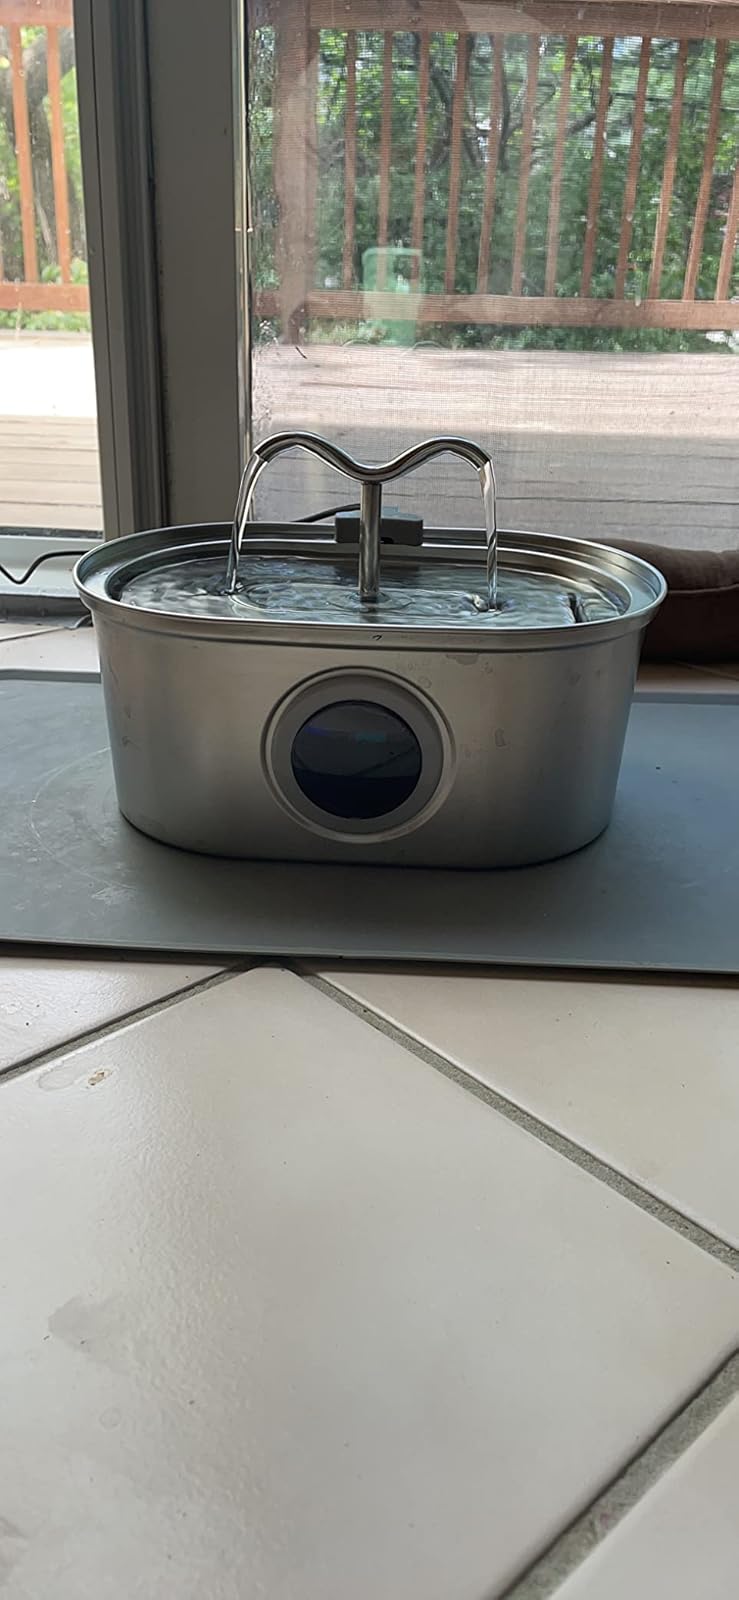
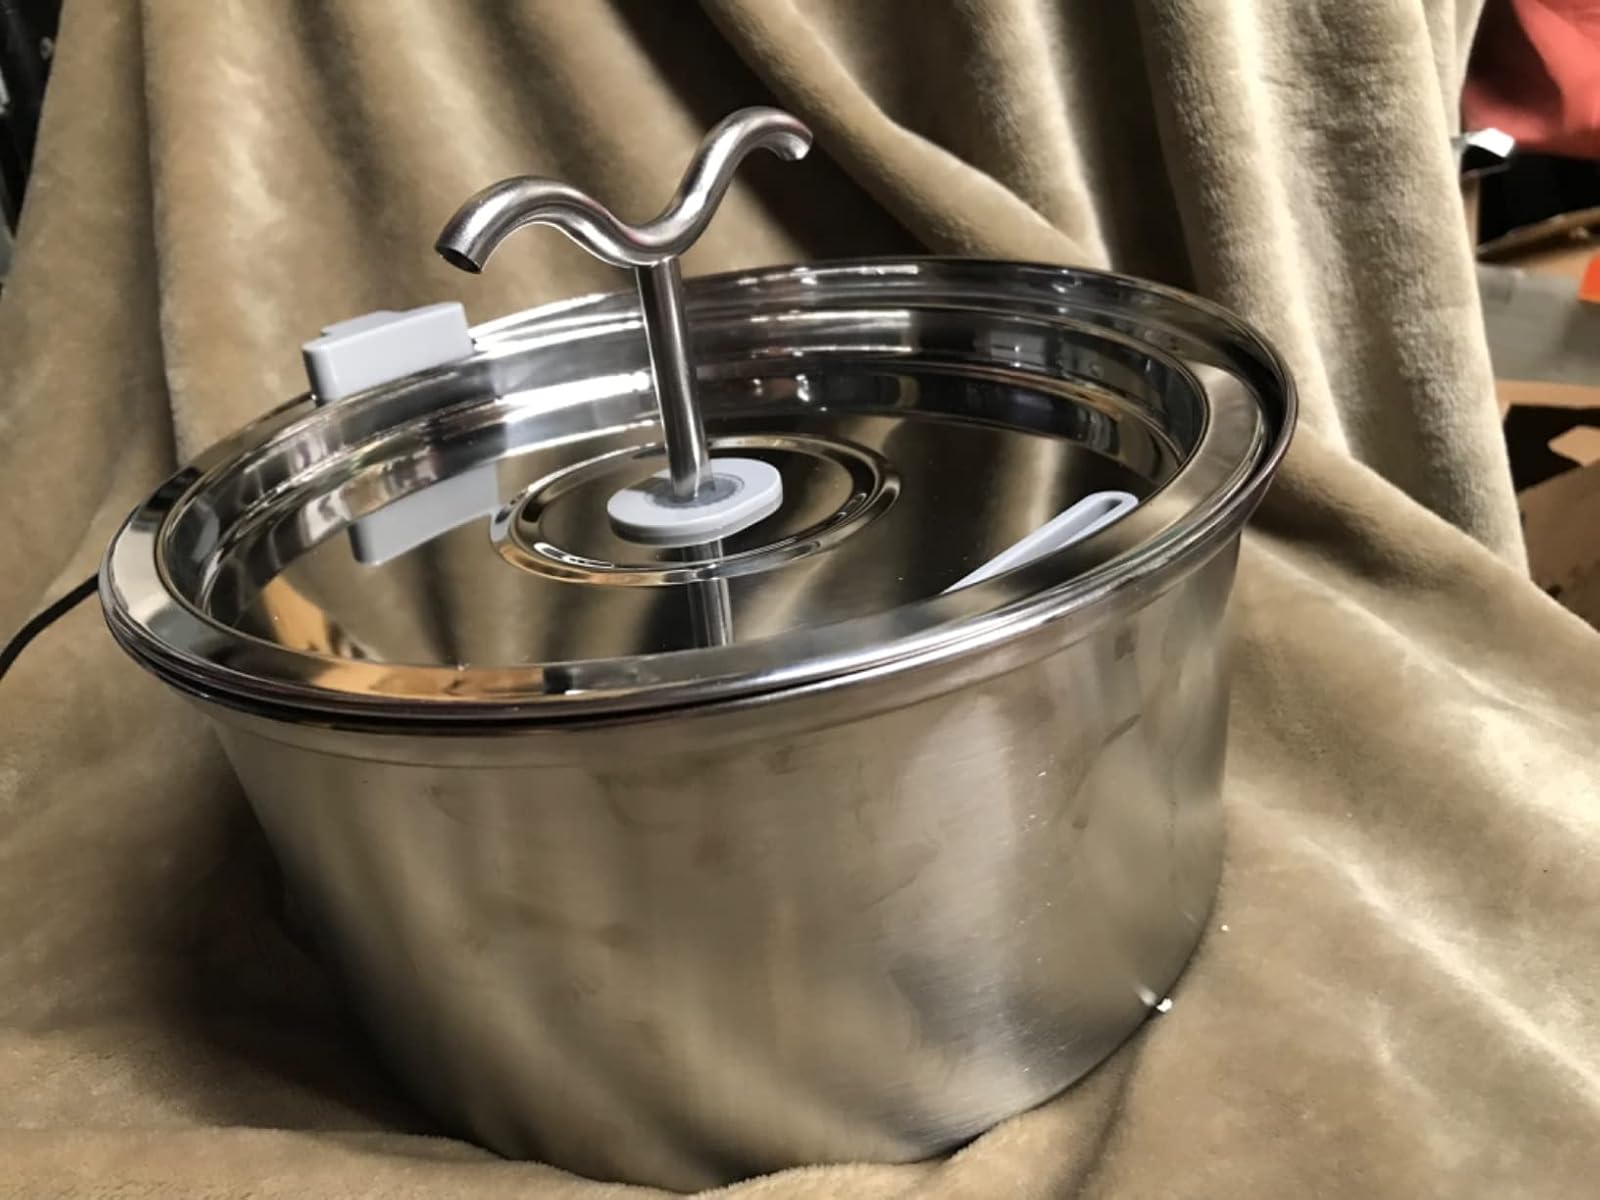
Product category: items_bowl
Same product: no